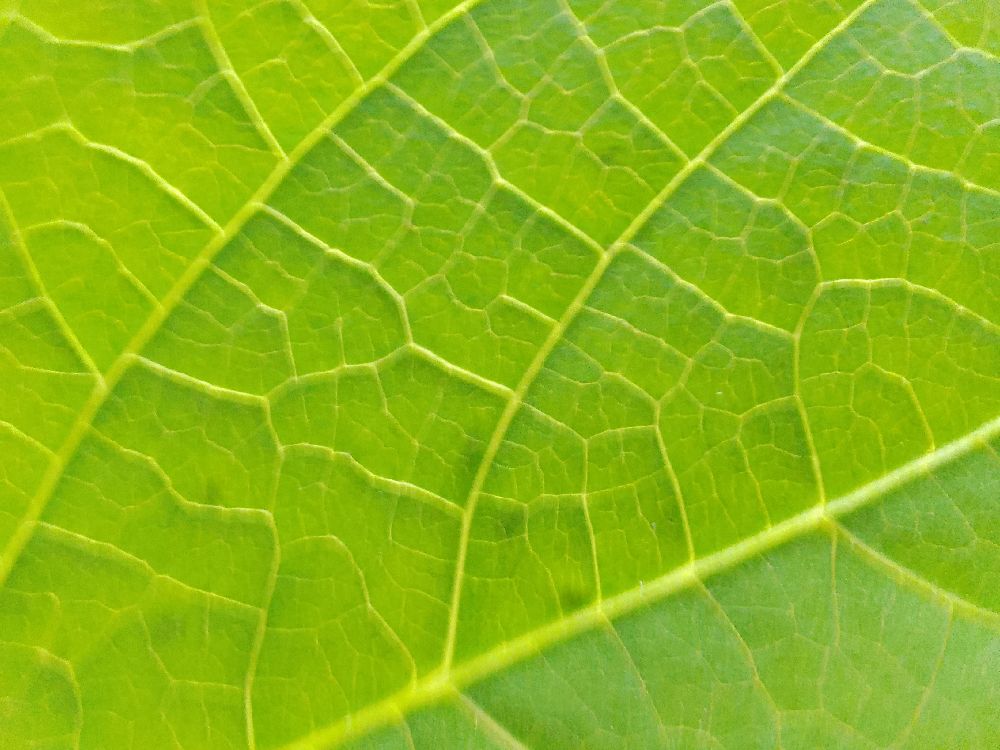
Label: healthy